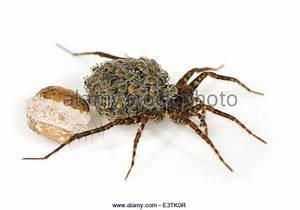
spider